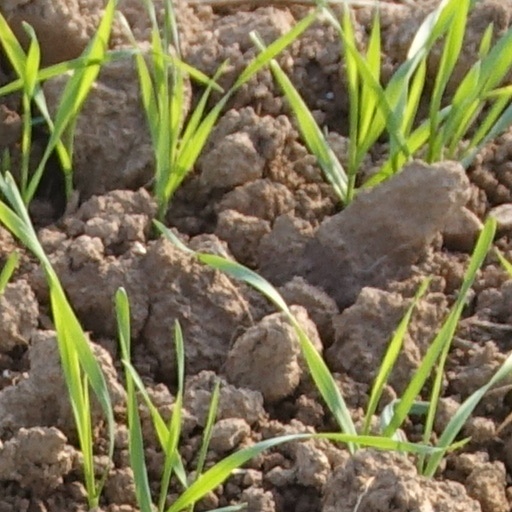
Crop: wheat